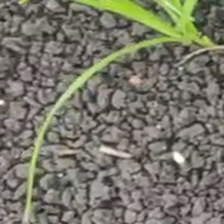
Weed species: Digitaria_SP_(Digitaria Sanguinalis )